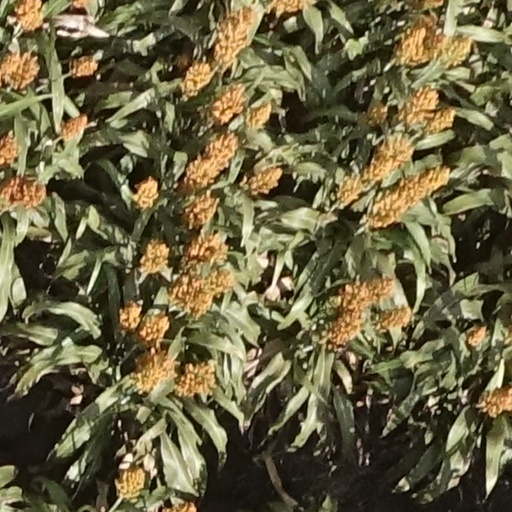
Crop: sorghum